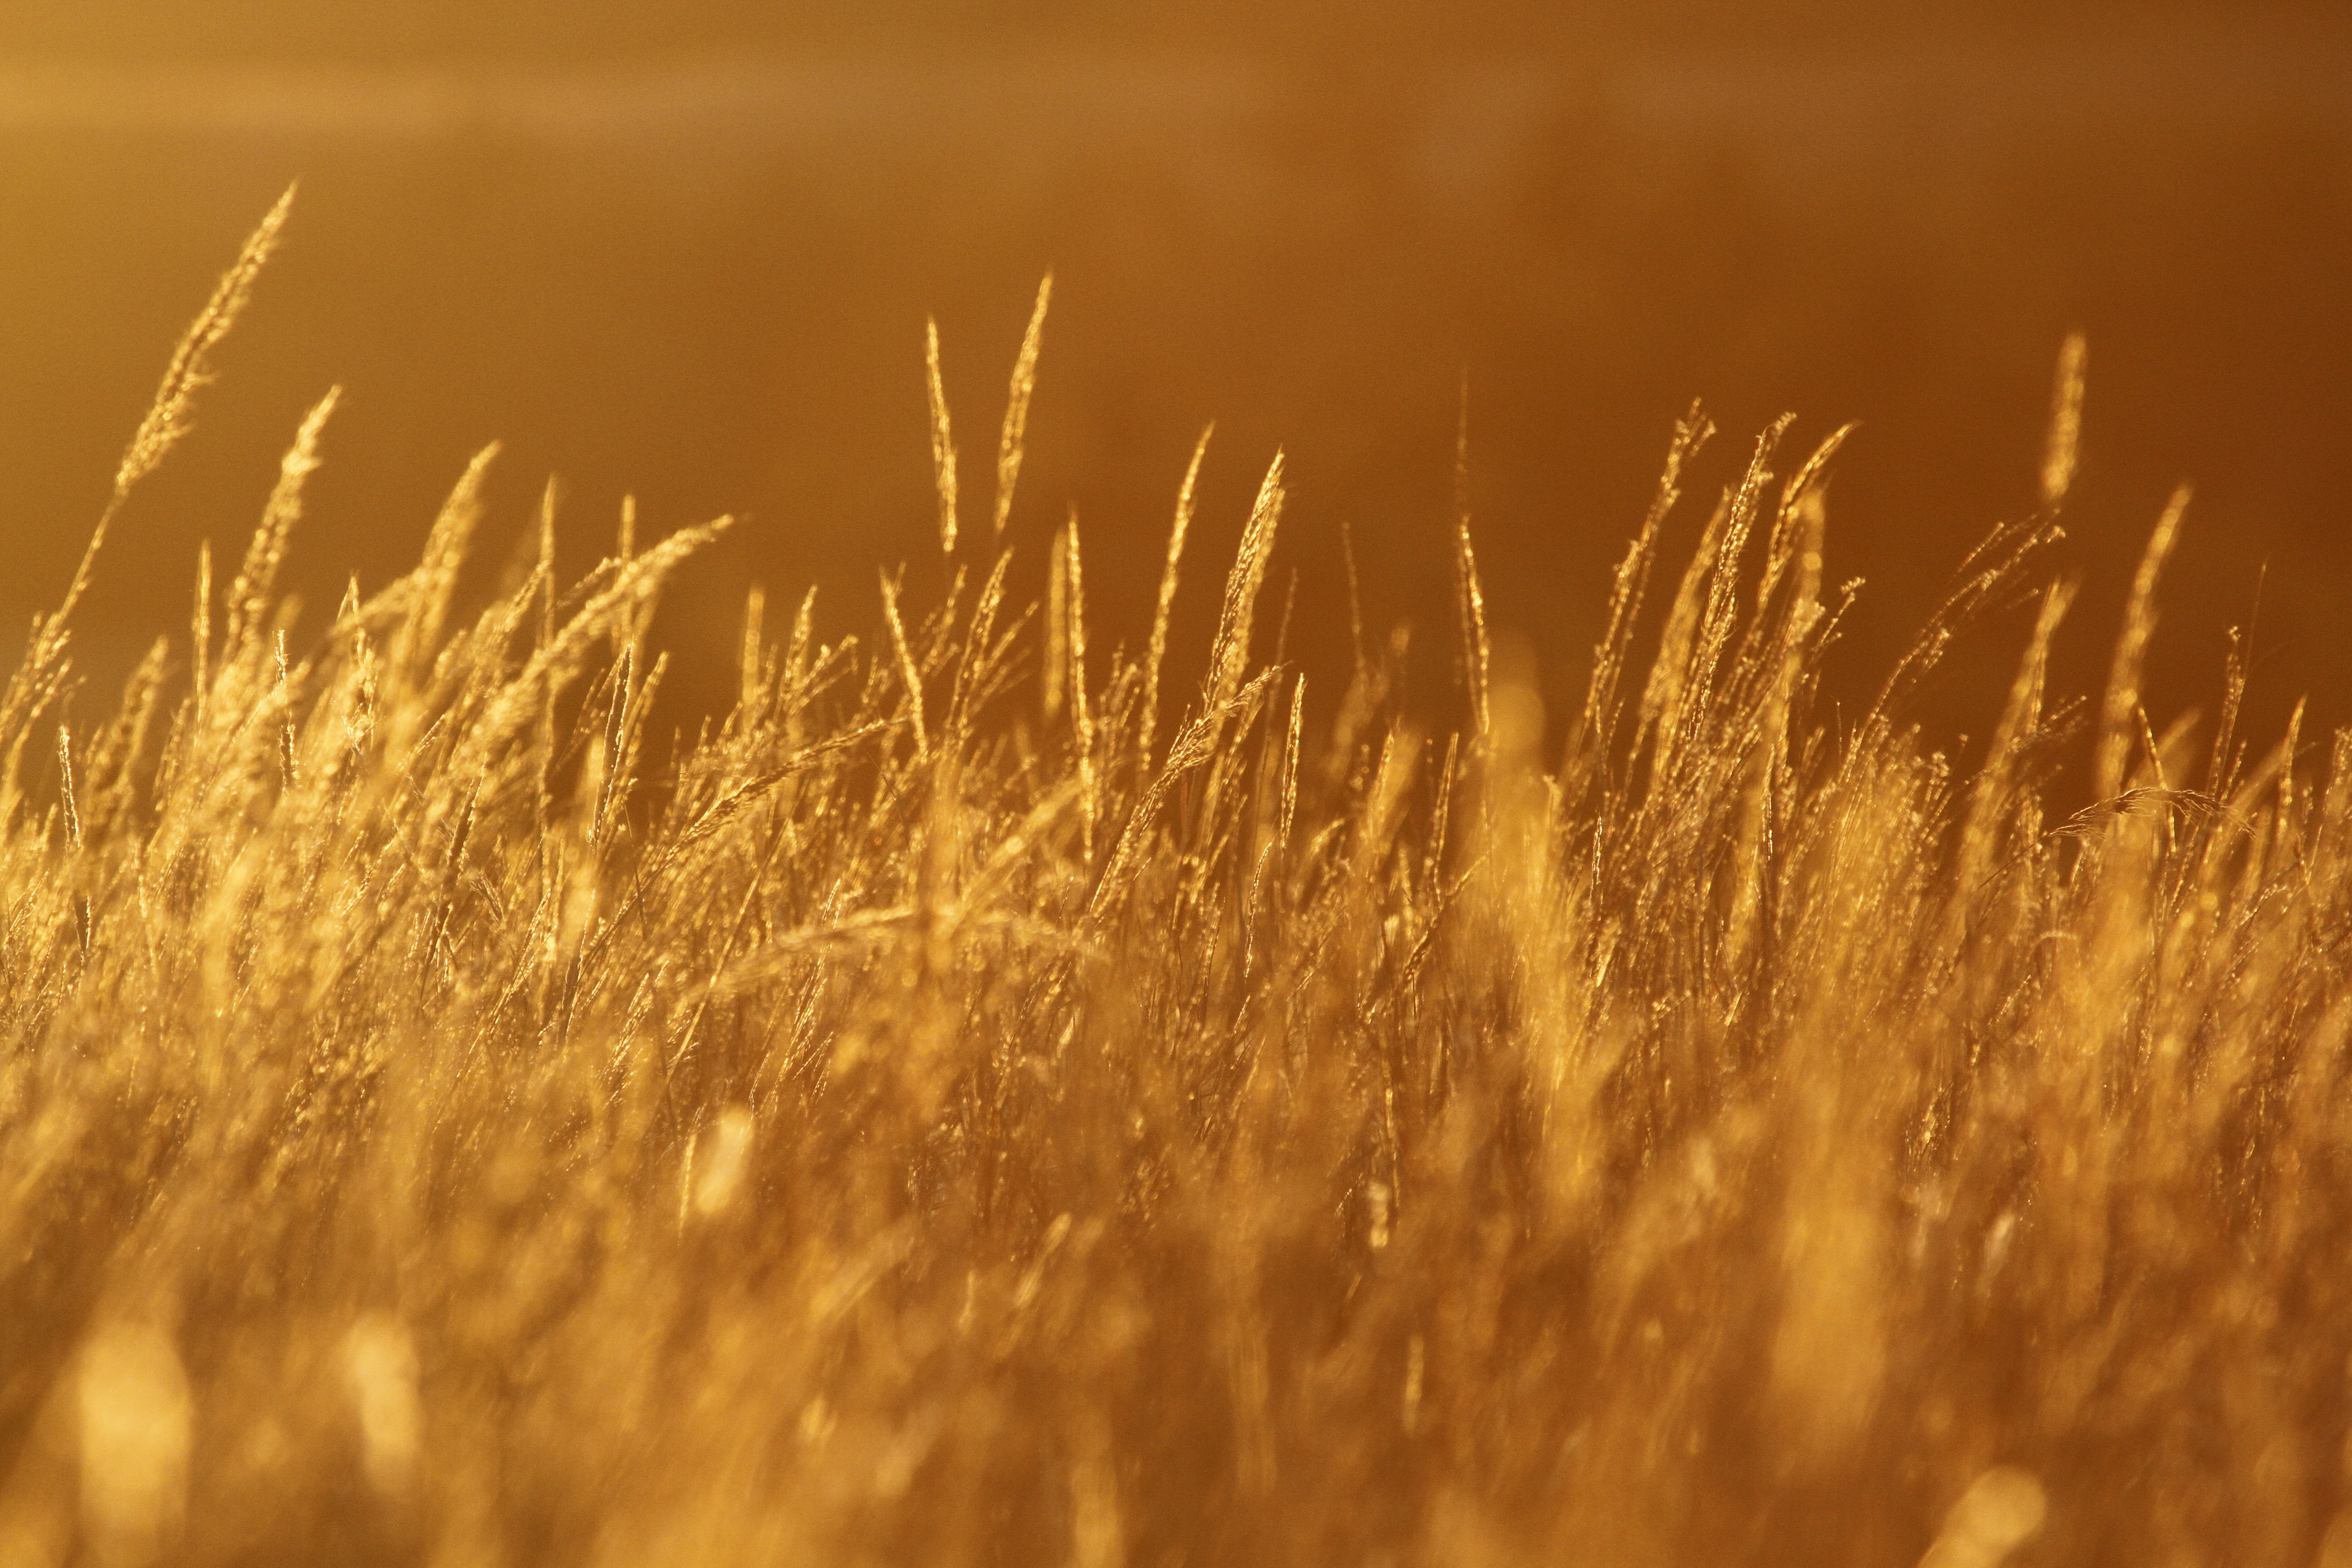
grass, horizon, plant, sky, sunset, field, wheat, prairie, sunlight, morning, food, crop, soil, agriculture, close up, grassland, oklahoma, larrysmith, wichitamountains, macro photography, flowering plant, prairiegrass, commodity, grass family, plant stem, land plant, food grain